Rataje nad Sázavou

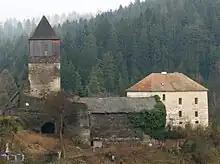
Pirkštejn Castle

The first written mention of Rataje nad Sázavou is from 1156, when it was already a fortified market town. There are not any written reports about the exact date of its origin but it was probably around 946.